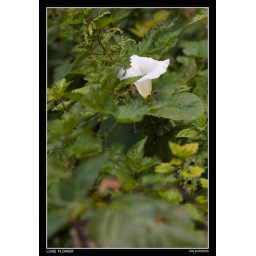
i liked that this flower was all on its owen in a sea of green